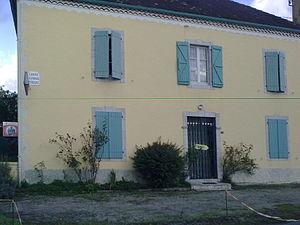
Hagetaubin
Hagetaubin est une commune française, située dans le département des Pyrénées-Atlantiques en région Nouvelle-Aquitaine.